UEC Saturn

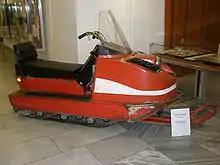
Buran snowmobile

"Russkaya Mekhanika“ company is the manufacturer of snowmobiles Tajga and Buran, Approximately 10,000 are produced annually. It is a 100% affiliated company of NPO Saturn. The snowmobiles have been produced in Rybinsk in the Yaroslavl Oblast. (approx. 400 km north of Moscow) since 1971.